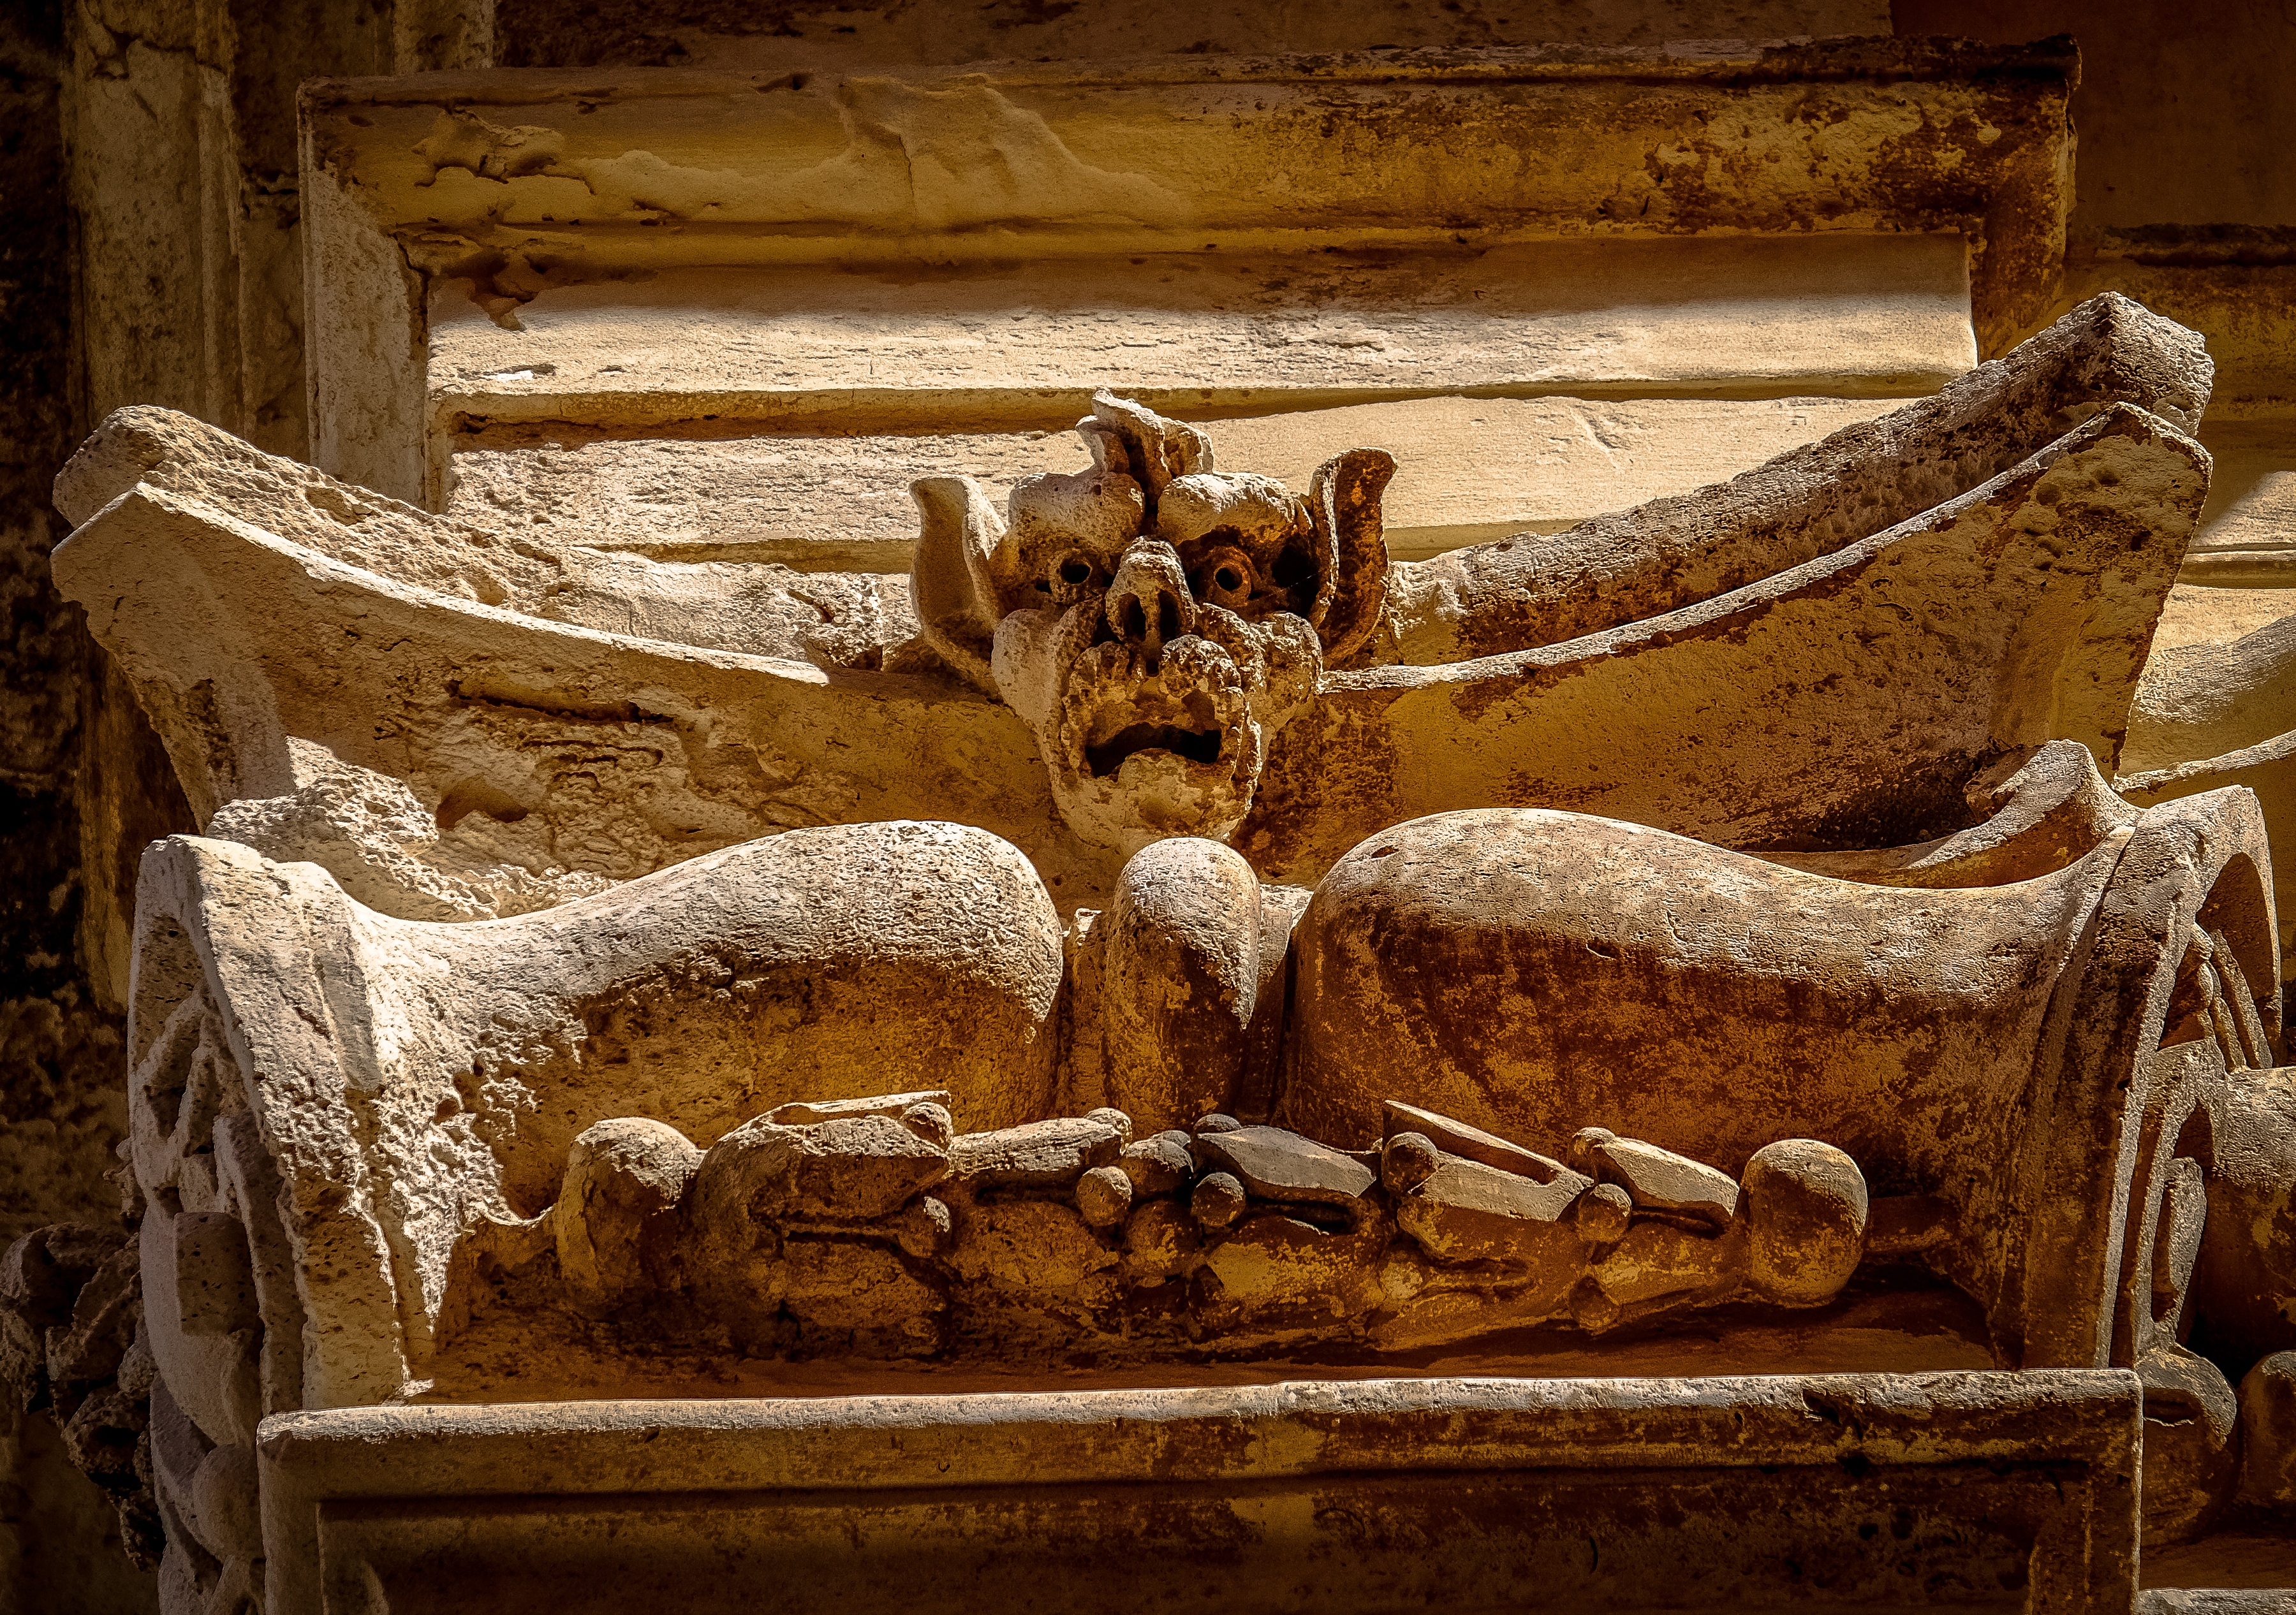
carving, sculpture, ancient history, art, wood, statue, temple, history, middle ages, monument, mythology